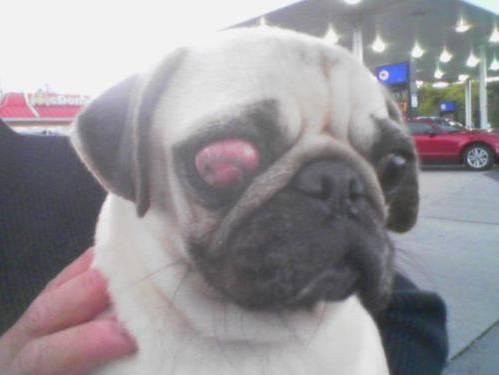
dog